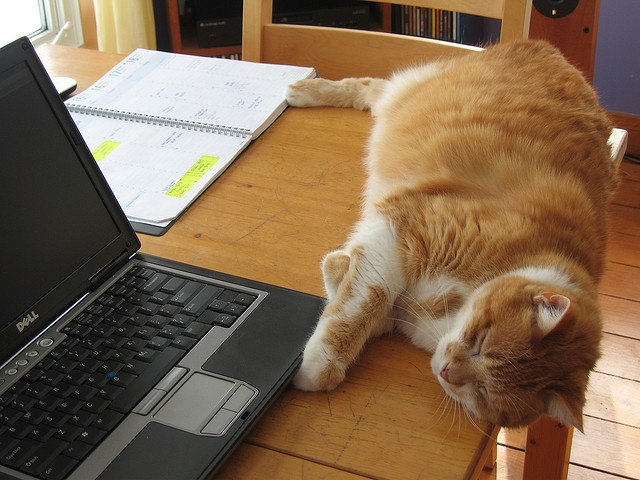
a cat laying on a desk next to a laptop
A large cat sits on the edge of a table.
A cat laying on a table next to a laptop
Ginger cat asleep on a table next to a laptop computer
a cat is sleeping next to a laptop